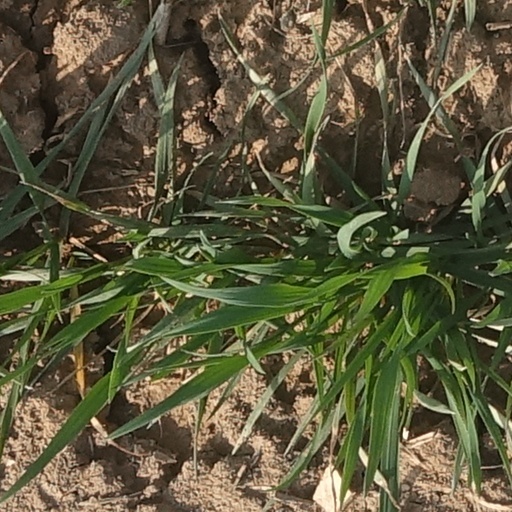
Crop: wheat